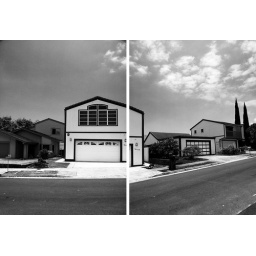
Leave your shoes by the door